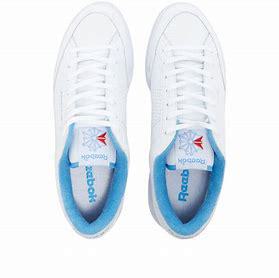
Brand: Reebok
Model: Ad Court